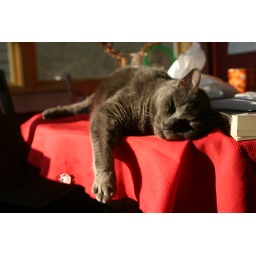
Grinder on the kitchen table in the sun